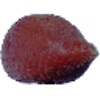
Label: salak